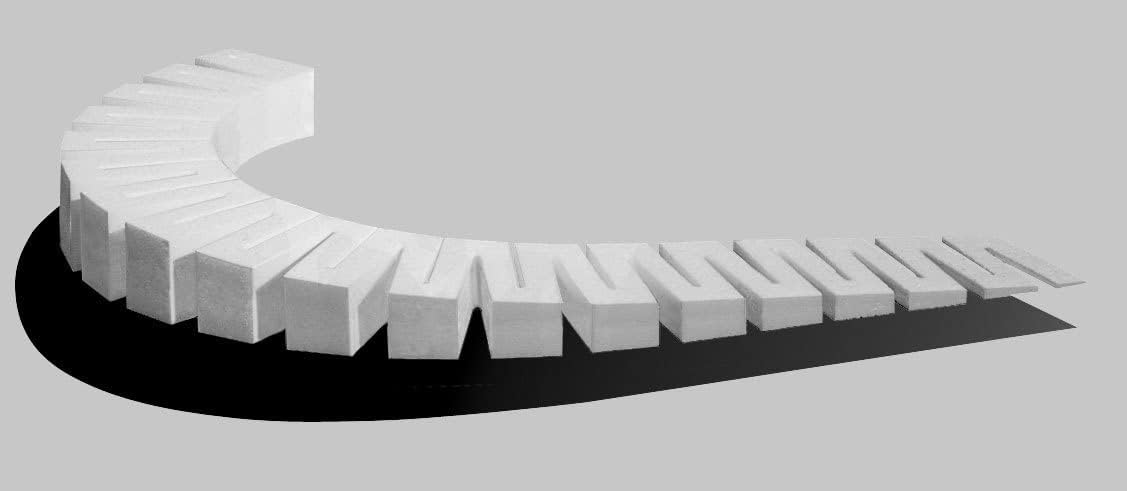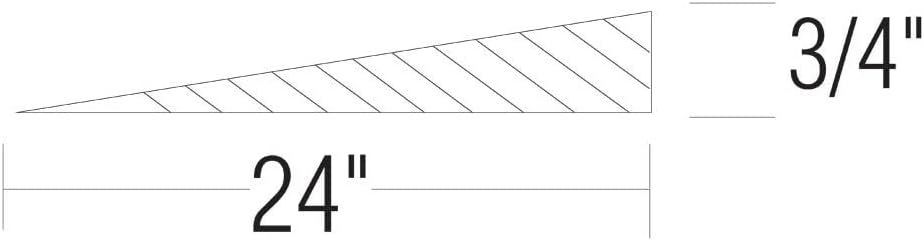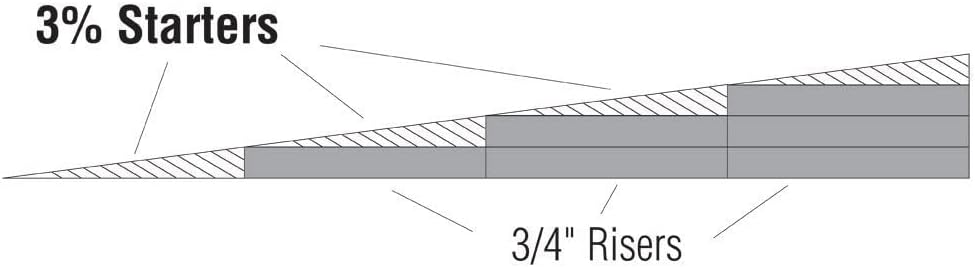
Woodland Scenics 3% Incline Starter (6) WOOST1415
Category: Toys & Games
3% foam Starter inclines includes 6 identical pieces that raise the elevation inches. Each piece is 2 inches wide x 24 inches long. Can be used alone or with sets to start your track on an incline.
Features: Includes: • One Woodland Scenics Lightweight Layout System: 6 Pieces of 2-1/2" x 24" 3% Grade Incline Starters.